Bill Blackbeard

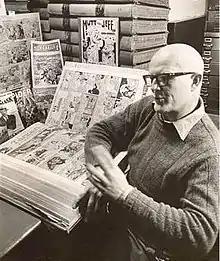
Bill Blackbeard in 1971

William Elsworth Blackbeard (April 28, 1926 – March 10, 2011), better known as Bill Blackbeard, was a writer-editor and the founder-director of the San Francisco Academy of Comic Art, a comprehensive collection of comic strips and cartoon art from American newspapers. This major collection, consisting of 2.5 million clippings, tearsheets and comic sections, spanning the years 1894 to 1996, has provided source material for numerous books and articles by Blackbeard and other researchers.